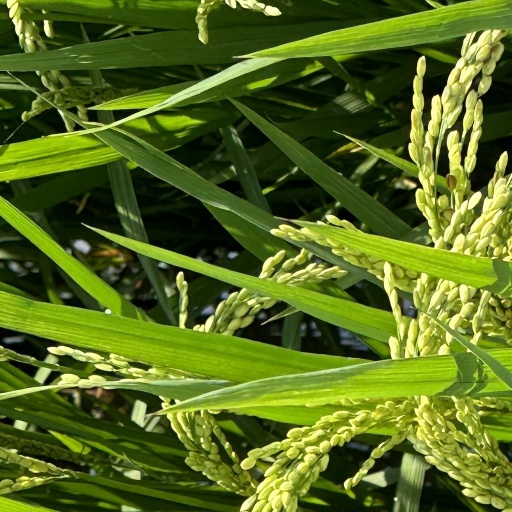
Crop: rice